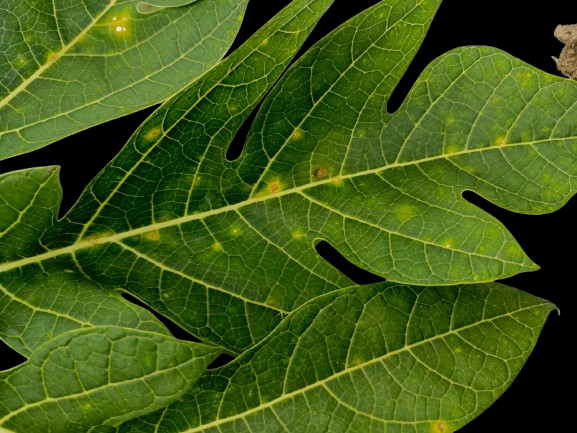
Crop: Papaya
Label: Pathogen_symptoms